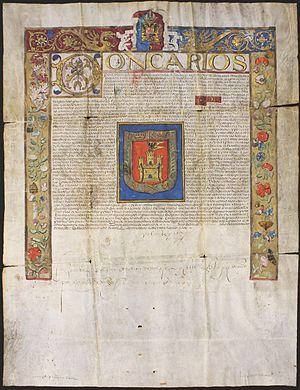
Cet édit ou décret royal, par ordre de l'Empereur Charles V, confère à la ville de Tlaxcala, Mexique, des armoiries et le titre de ""Ville loyale"", en reconnaissance des services que ""les nobles et villes de ladite province ont accompli pour nous. ""Ceci était le premier des trois titres uniques de ce type octroyés par l'empereur à des villes en Nouvelle-Espagne. Cette reconnaissance directe par l'empereur des nobles indigènes de Tlaxcala eut une influence déterminante sur le cours de l'histoire de Tlaxcalan, car la province indigène défendit constamment ce privilège contre ceux qui entendaient réduire ses droits. Le décret fut signé à Madrid le 22 avril 1535. Le Centre pour l'Étude de l'Histoire du Mexique a restauré le document en 1974. Charles V, saint empereur romain, 1500-1558